Jones Beach Theater

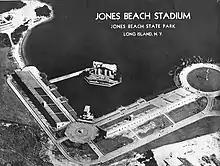
Original Jones Beach Marine Stadium 1930s

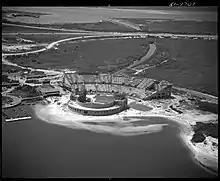
Jones Beach Theater Construction 1951

Opened in June 1952 as the New Jones Beach Marine Stadium, the venue originally had 8,200 seats and hosted musicals. Moses had several boxes designated for his own use, and Moses' friend Guy Lombardo performed often in the early years.